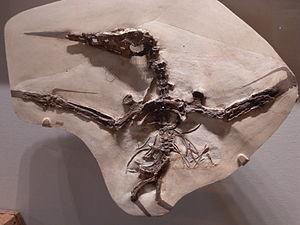
Les Nyctosauridae constituent une famille éteinte de ptérosaures, ayant vécu au Crétacé supérieur en Amérique du Nord, en Afrique du Nord et peut-être en Europe.
Nyctosaurus est un genre de ptérosaures. Il a vécu au Coniacien et au Santonien, soit il y a environ entre 89,8 et 83,6 millions d'années. Ses fossiles n'ont été trouvés qu'au Kansas près de la rivière Smoky Hill River, dans le membre Smoky Hill Chalk de la formation géologique de Niobrara.